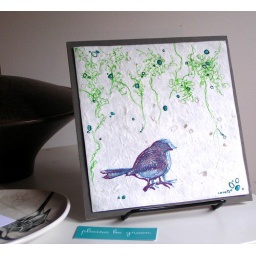
bird in the green - an original drawing - I cant help it, birds intrigue me...